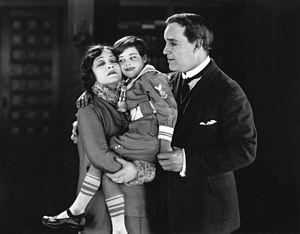
Percy Standing, né le 26 octobre 1882 à Lambeth et mort le 17 septembre 1950 dans le comté de Placer, est un acteur anglais.